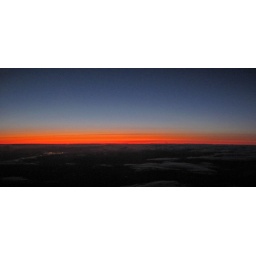
sunset over the pacific on a red eye back to the east coast